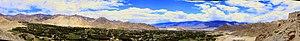
Leh est une ville du territoire de Ladakh en Inde, dans le district du même nom.